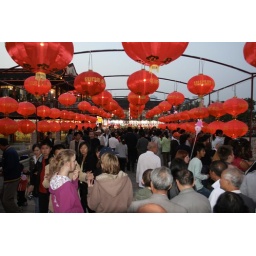
When I was in China, we went to the Nanjing market in the evening and the glowing red lanterns looked amazing.